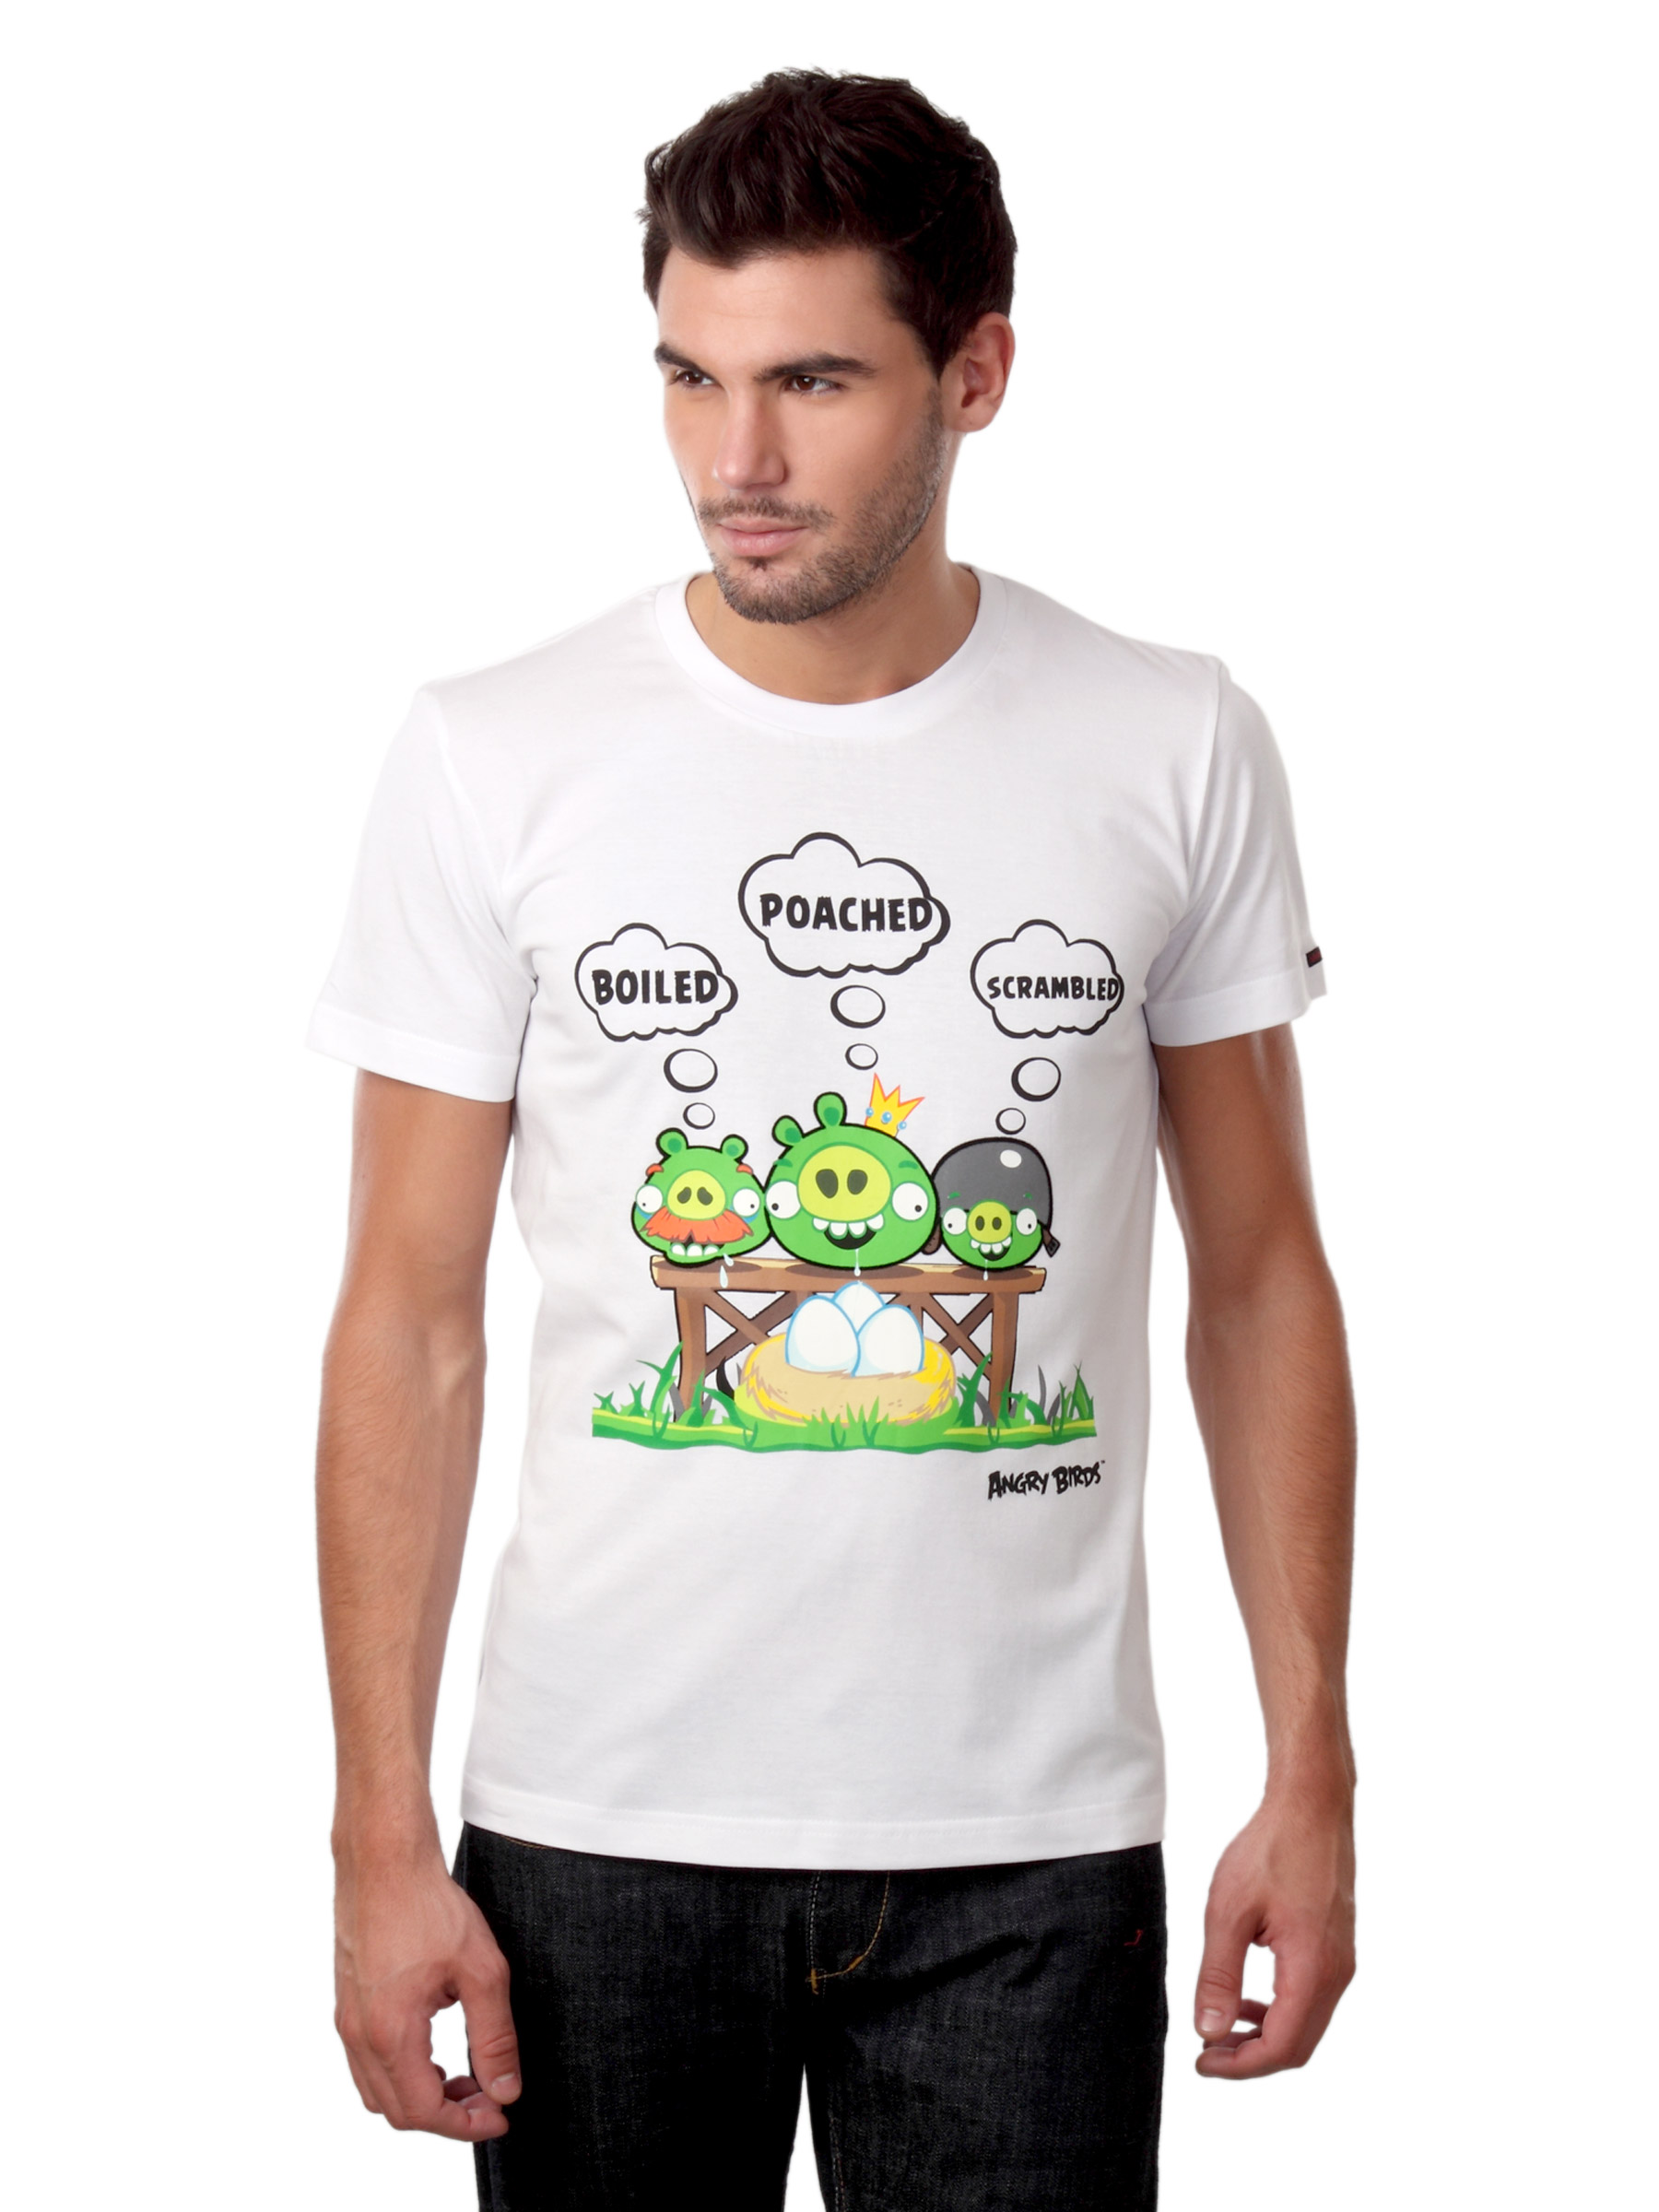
Angry Birds Men White T-shirt
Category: Apparel / Topwear / Tshirts
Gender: Men
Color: White
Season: Summer 2012
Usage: Casual